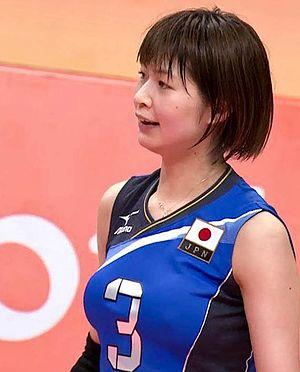
Saori Kimura est une ancienne joueuse japonaise de volley-ball née le 19 août 1986 à Yashio, Saitama. Elle mesure 1,85 m et jouait au poste de réceptionneuse-attaquante. Elle a totalisé 319 sélections en équipe du Japon. Sa sœur Misato, est également joueuse de volley-ball. Elle a mis un terme à sa carrière de volleyeuse professionnelle en 2017.